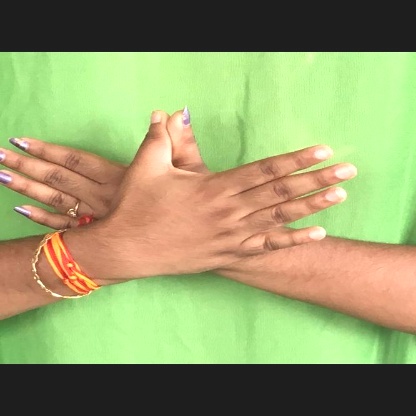
Mudra: Garuda